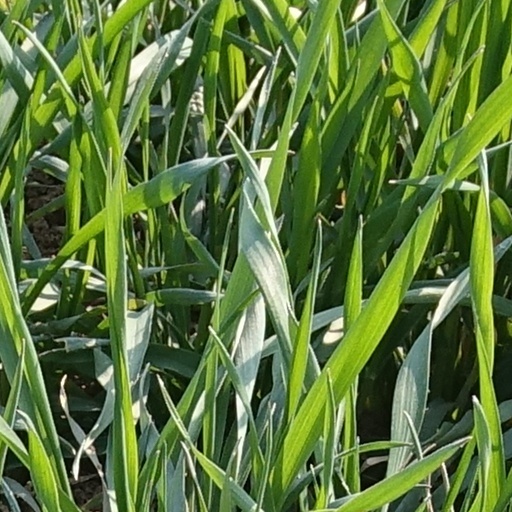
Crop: wheat